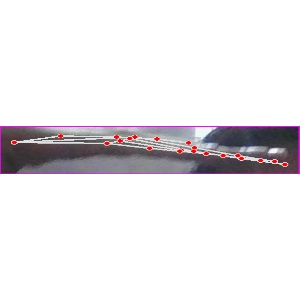
अक्षर: ज